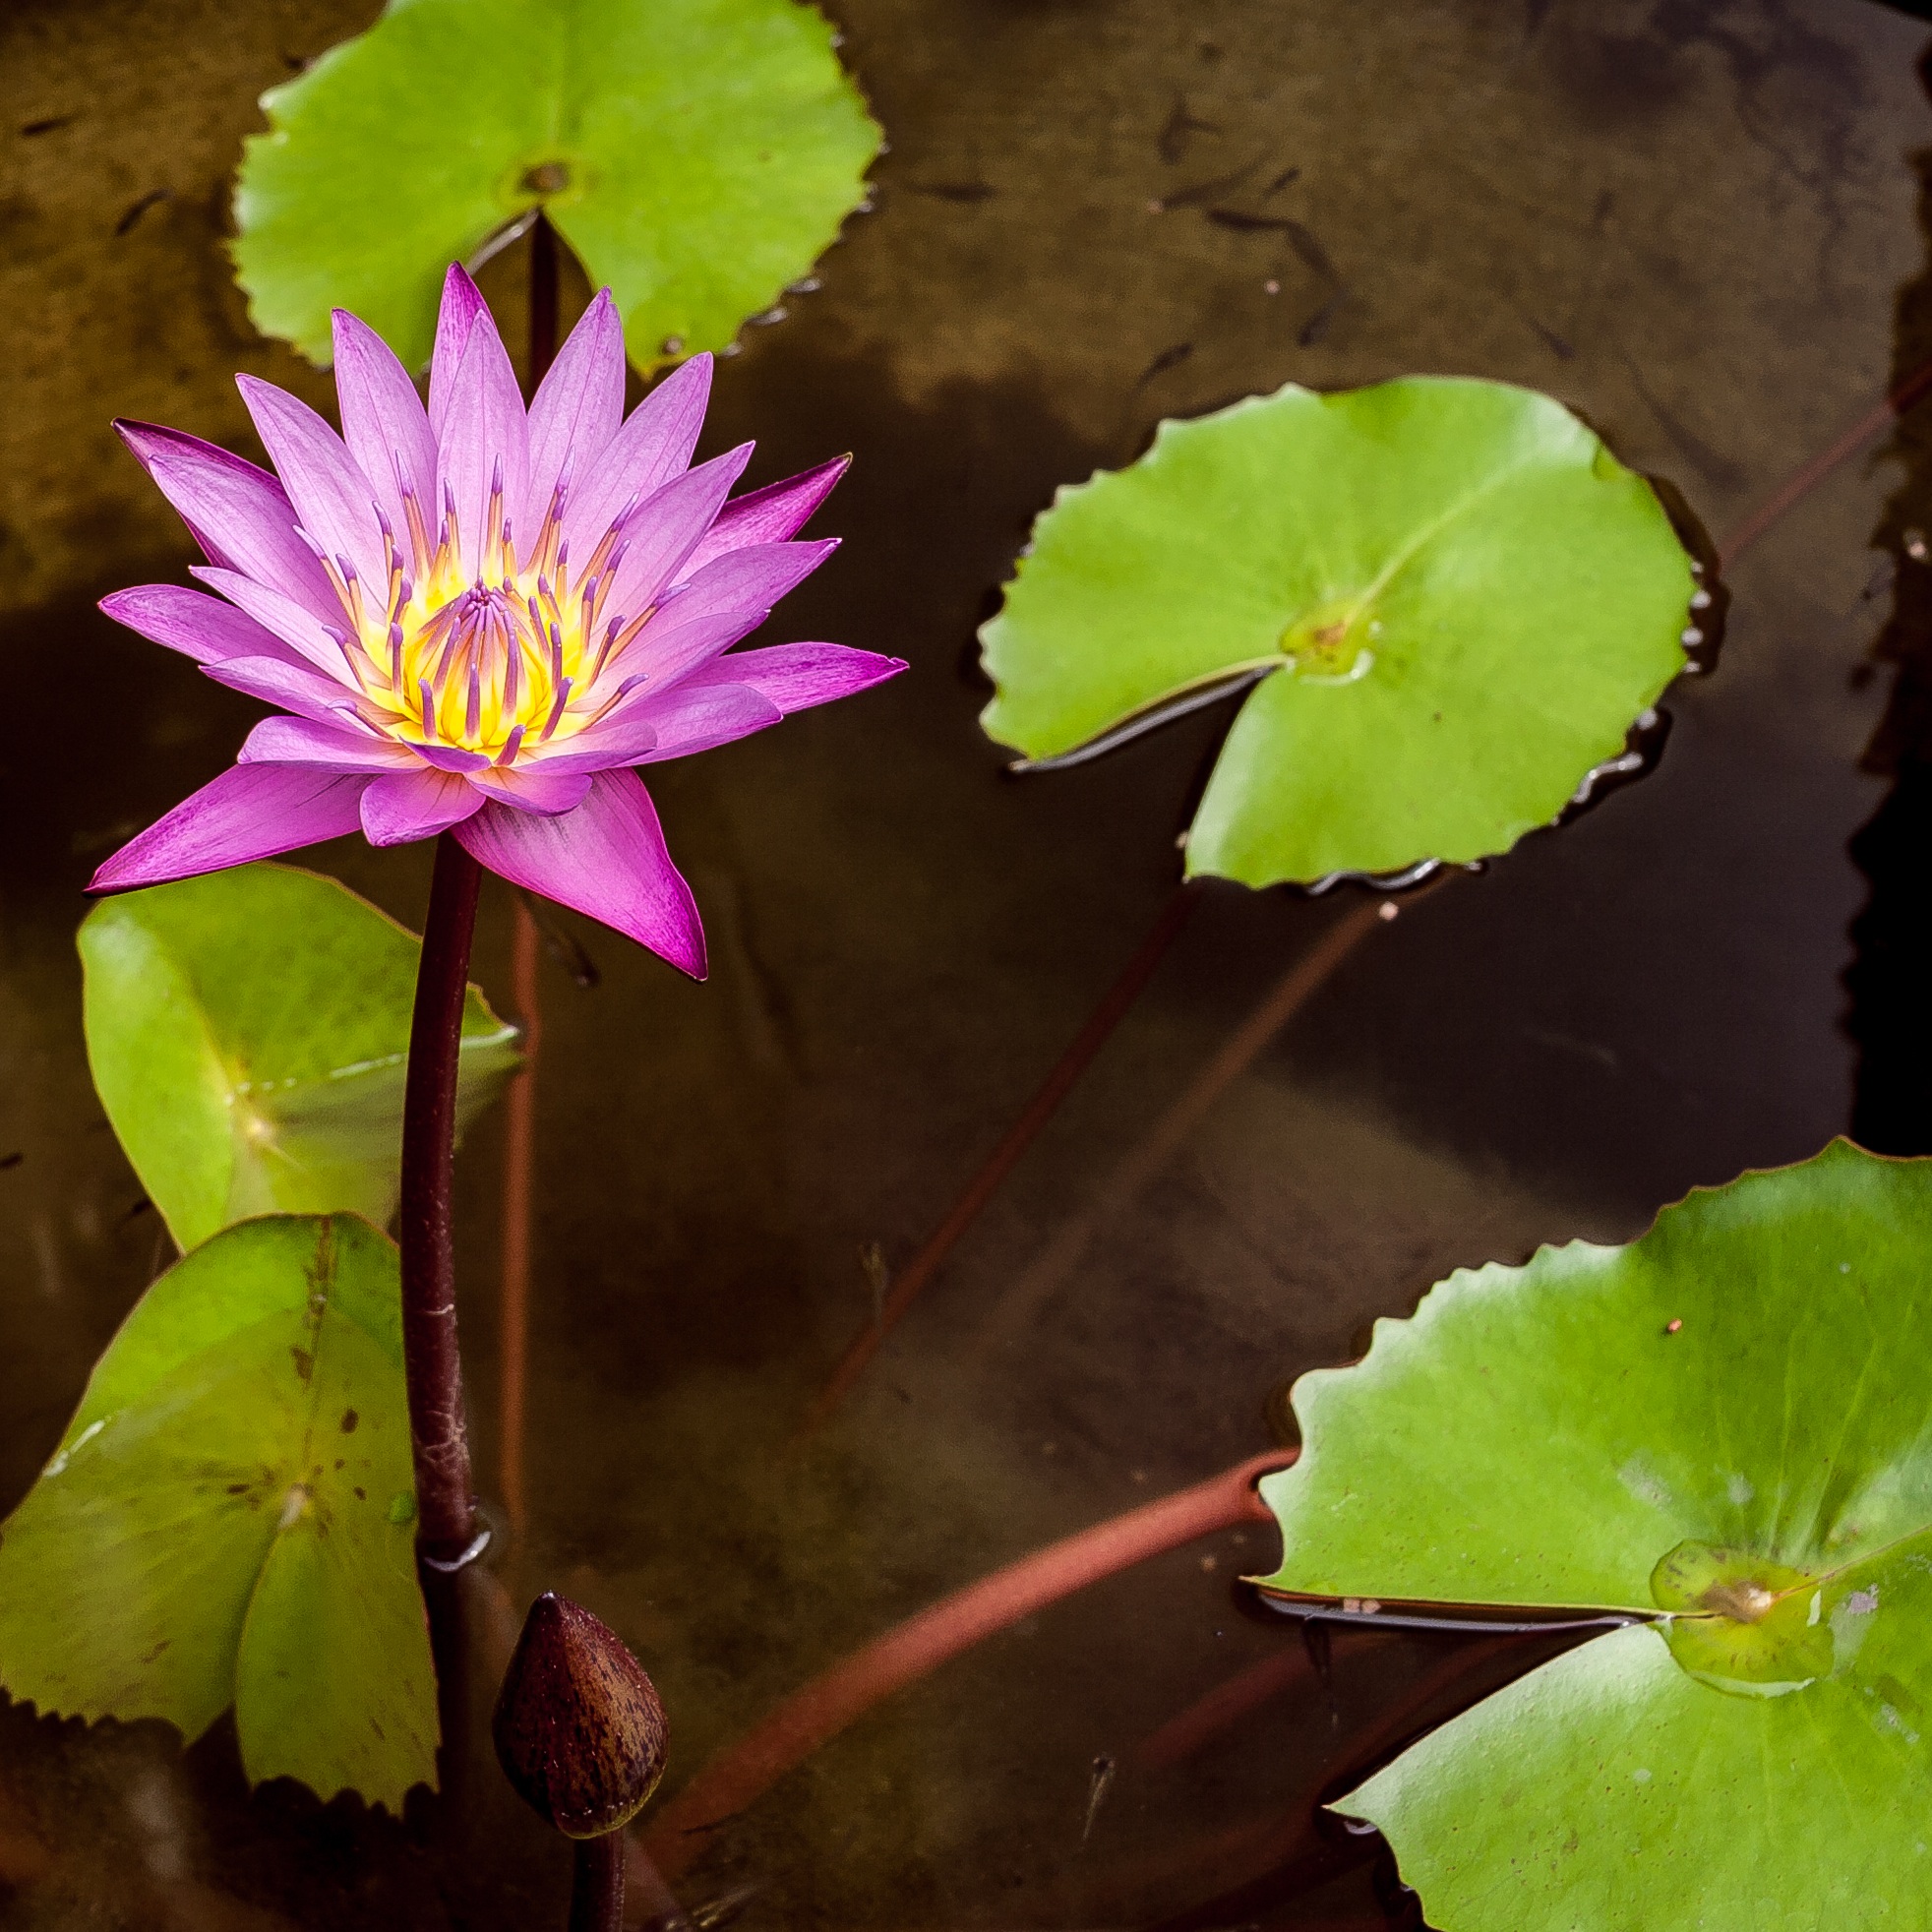
nature, blossom, plant, leaf, flower, petal, bloom, green, asia, botany, yellow, pink, close, sacred lotus, aquatic plant, flora, thailand, close up, lotus flower, lotus, beautiful, tropics, macro photography, flowering plant, exotic flower, plant stem, land plant, lotus family, flowers lip